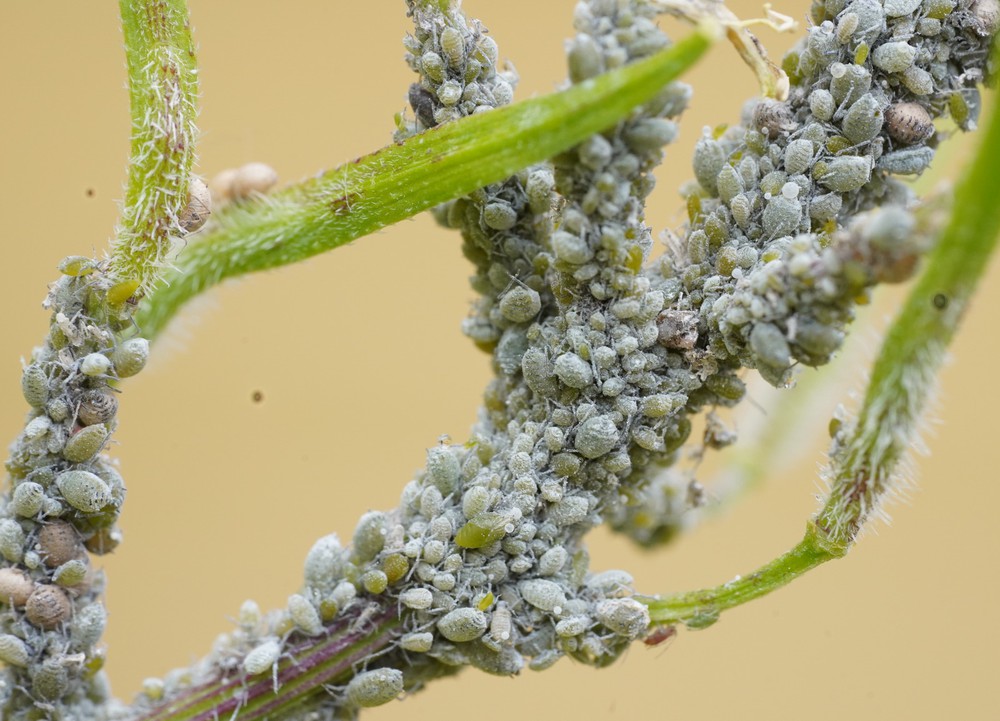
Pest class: cabbage_aphid